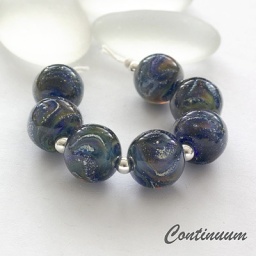
A set of seven 14mm round beads in cobalt blue glass with fine silver and silvered glass.